San Juan, Batangas

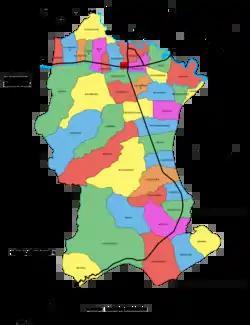
Political map of San Juan, showing the 42 barangays under its jurisdiction.

San Juan is politically subdivided into 42 barangays, as indicated in the matrix below. Each barangay consists of puroks and some have sitios.